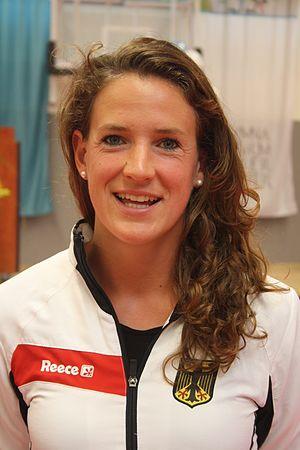
Janne Müller-Wieland est une joueuse allemande de hockey sur gazon née le 28 octobre 1986 à Hambourg. Elle a remporté avec l'équipe d'Allemagne la médaille de bronze du tournoi féminin aux Jeux olympiques d'été de 2016 à Rio de Janeiro.